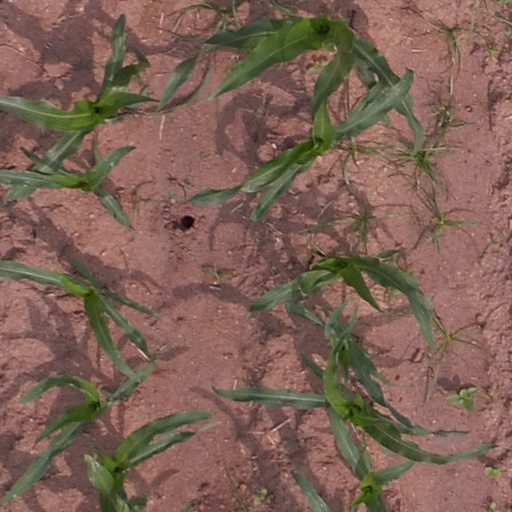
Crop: maize; corn